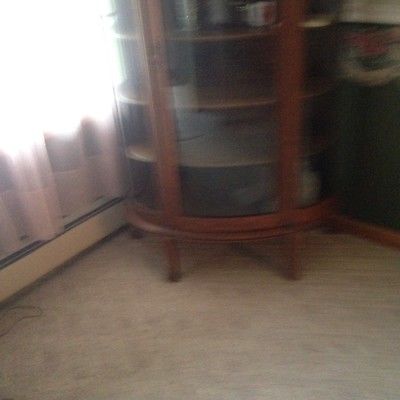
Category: cabinet